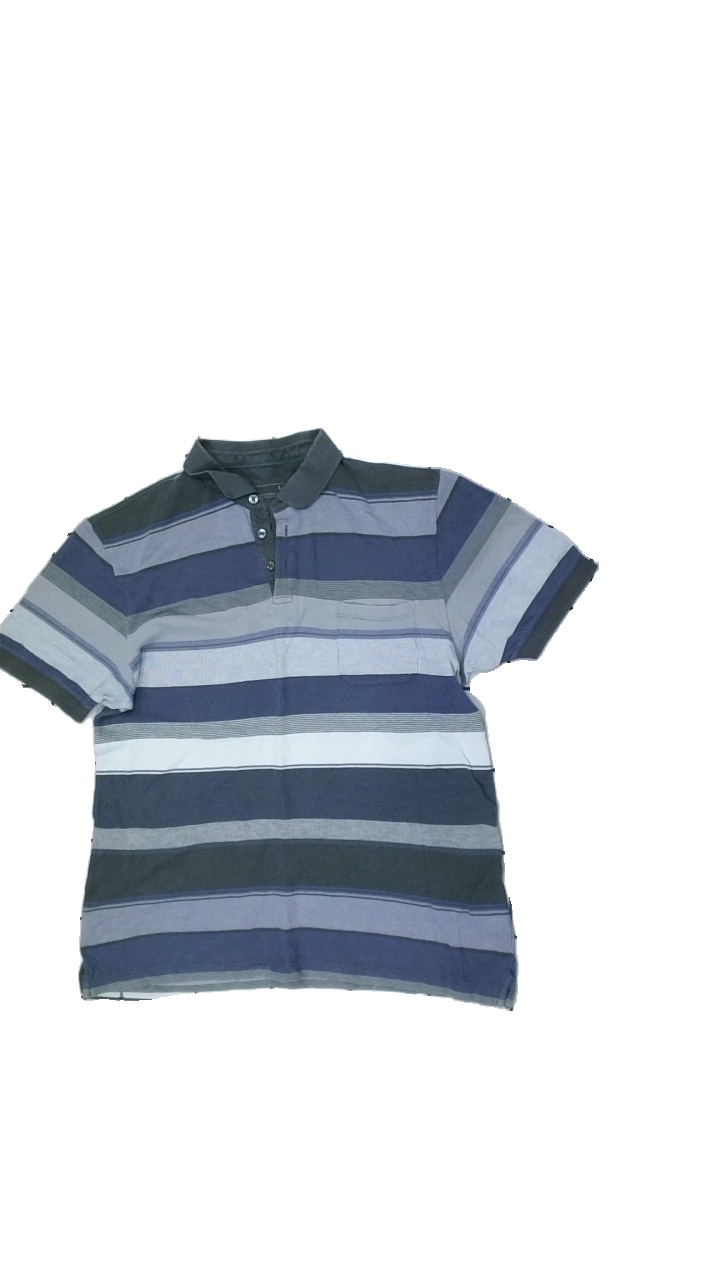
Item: T-shirt (Men)
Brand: Dressman
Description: Washed out
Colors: Blue, Grey, White
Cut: Loose
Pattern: Striped
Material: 100% Cotton
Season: All
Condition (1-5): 2
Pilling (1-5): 5
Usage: Recycle
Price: <50